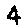
Label: 4